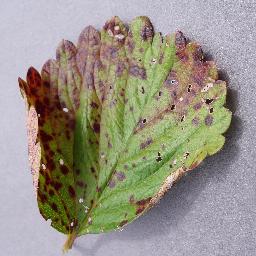
Label: Strawberry___Leaf_scorch